Anne Holton

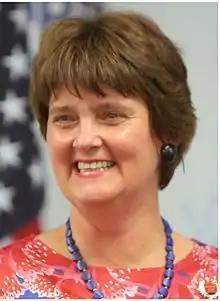
Holton in 2016

Anne Bright Holton (born February 1, 1958) is an American lawyer and judge who served as the Secretary of Education for the Commonwealth of Virginia from 2014 to 2016. She is married to United States Senator and former Virginia Governor Tim Kaine, the vice presidential running mate of Hillary Clinton in the 2016 election.